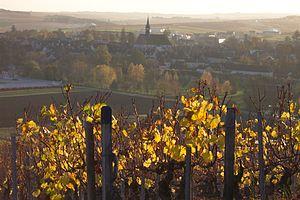
vignoble chablis